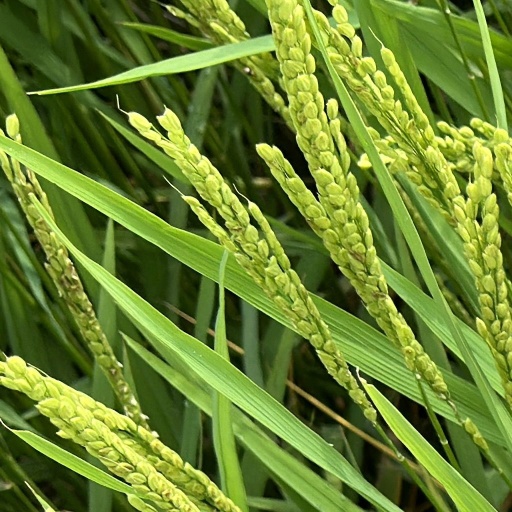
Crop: rice